Old Babylonian Empire

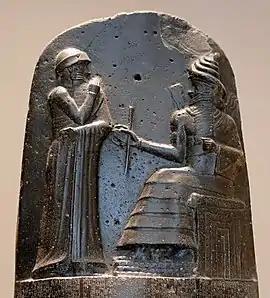
Hammurabi (standing), depicted as receiving his royal insignia from Shamash (or possibly Marduk). Hammurabi holds his hands over his mouth as a sign of prayer (relief on the upper part of the stele of Hammurabi's code of laws).

Hammurabi is also at times referred to as "Hammurapi" in ancient texts, including multiple primary-source Babylonian letters. This is a common phenomenon in Amorite names. (Another Amorite of the era, "Dipilirabi", is also known as "Dipilirapi".).